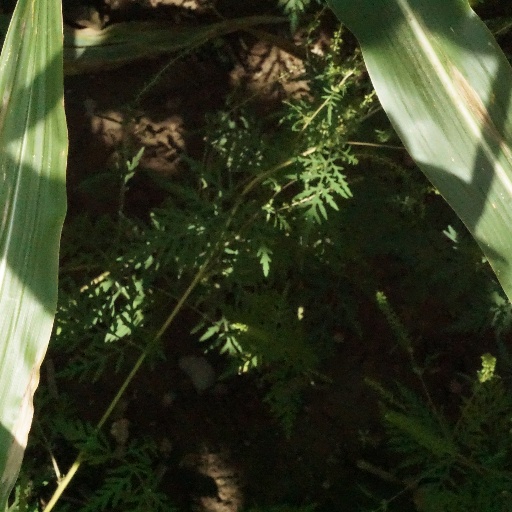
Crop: maize; corn